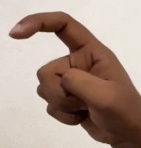
ASL sign: X